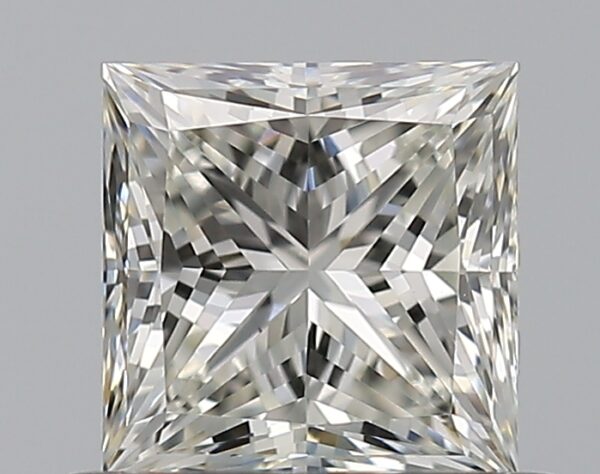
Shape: princess
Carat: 0.72
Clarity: VVS2
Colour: J
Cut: EX
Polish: EX
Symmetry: VG
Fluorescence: N
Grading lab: GIA
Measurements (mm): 4.86 x 4.81 x 3.51